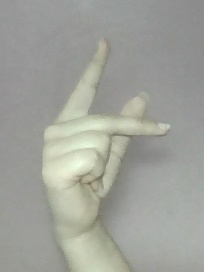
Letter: dha